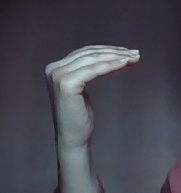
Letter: haa